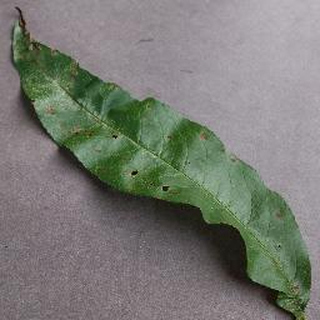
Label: peach_bacterial_spot